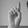
ASL letter: D